René Caillié

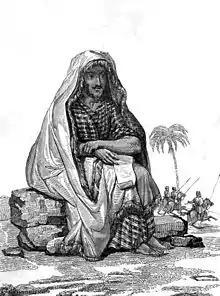
Dressed in Arab clothing

Starting from Kakondy near Boké on the Rio Nuñez on 19 April 1827, Caillié travelled east along the hills of Fouta Djallon, passing the head streams of the Senegal River and crossing the Upper Niger at Kurussa (now Kouroussa).